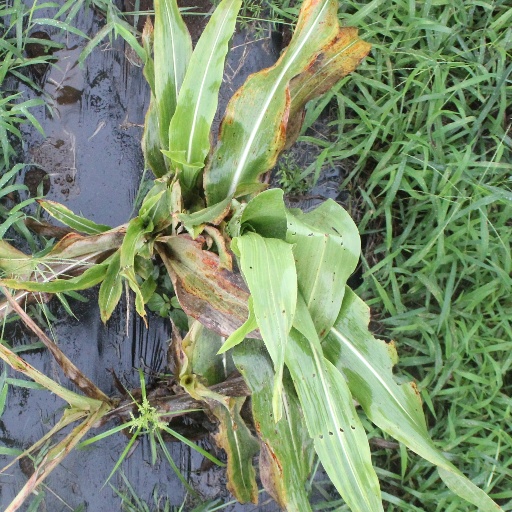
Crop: sorghum